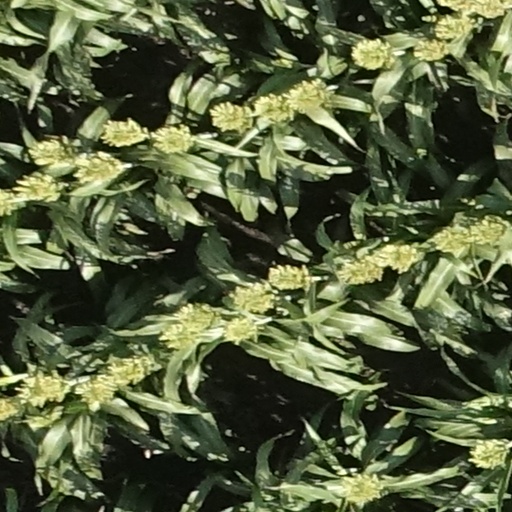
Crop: sorghum